Toxicodendron diversilobum

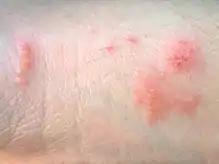
Urushiol-induced contact dermatitis from poison oak

"Toxicodendron diversilobum" leaves and twigs have a surface oil, urushiol, which causes an allergic reaction. It causes contact dermatitis – an immune-mediated skin inflammation – in four-fifths of humans. Most, if not all, will become sensitized over time with repeated or more concentrated exposure to urushiol.